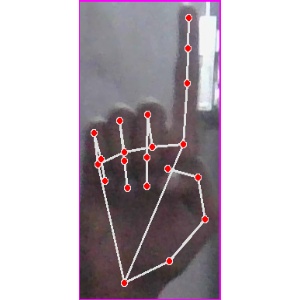
अक्षर: क